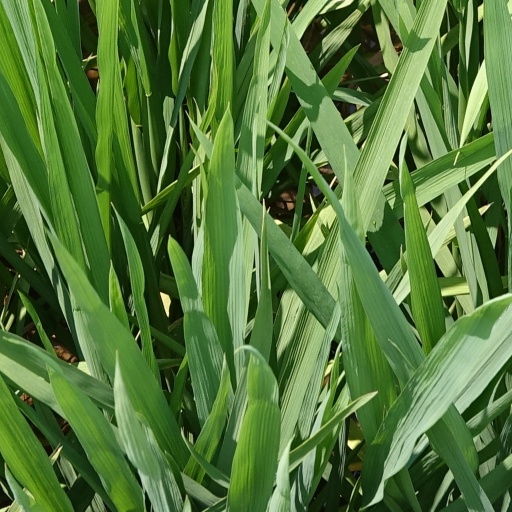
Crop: rice